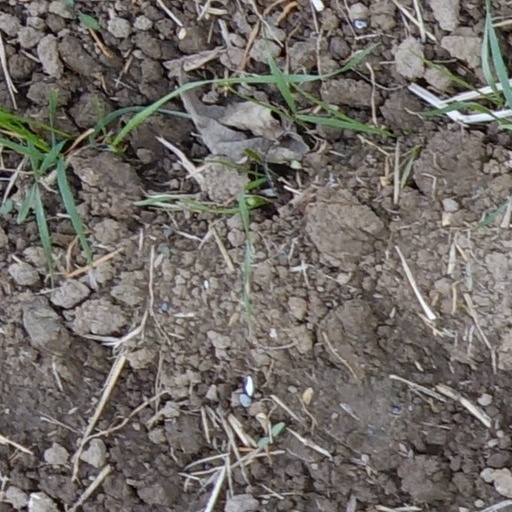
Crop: wheat